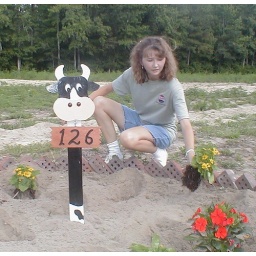
02-07-13 -- Flowers -- Lisa in cow bed 4